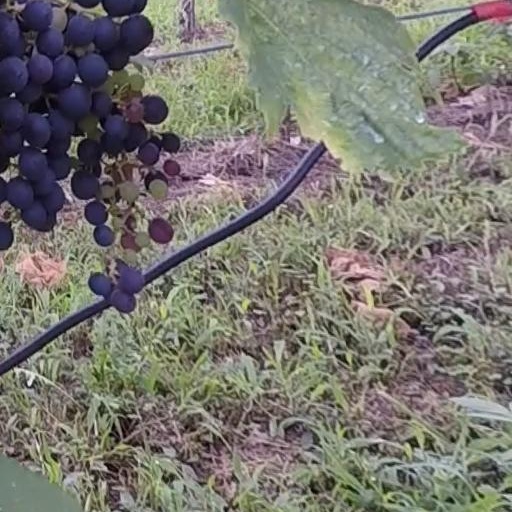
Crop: grape